Waddy Wachtel

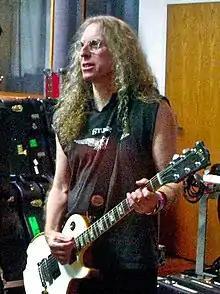
Wachtel in 2009

Robert "Waddy" Wachtel (born May 24, 1947) is an American musician, composer and record producer, most notable for his guitar work. Wachtel has worked as session musician for other artists such as Linda Ronstadt, Beth Hart, Stevie Nicks, Miranda Lambert, Kim Carnes, Randy Newman, Keith Richards, The Rolling Stones (lead guitar on "Saint of Me"), Jon Bon Jovi, James Taylor, Iggy Pop, Warren Zevon, Bryan Ferry, Michael Sweet, Jackson Browne, Karla Bonoff, The Motels and Andrew Gold, both in the studio and live.